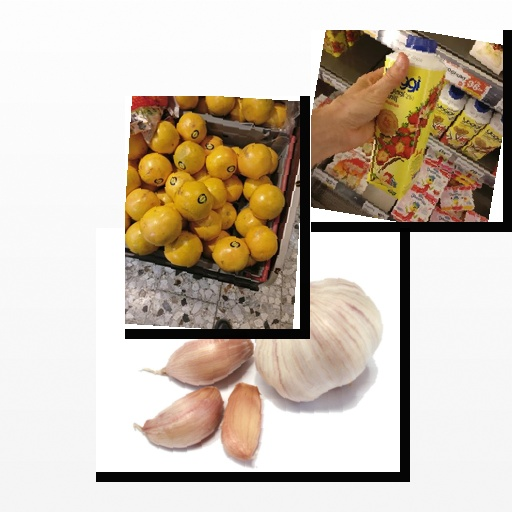
Food items: strawberry_yoghurt, red_grapefruit, garlic